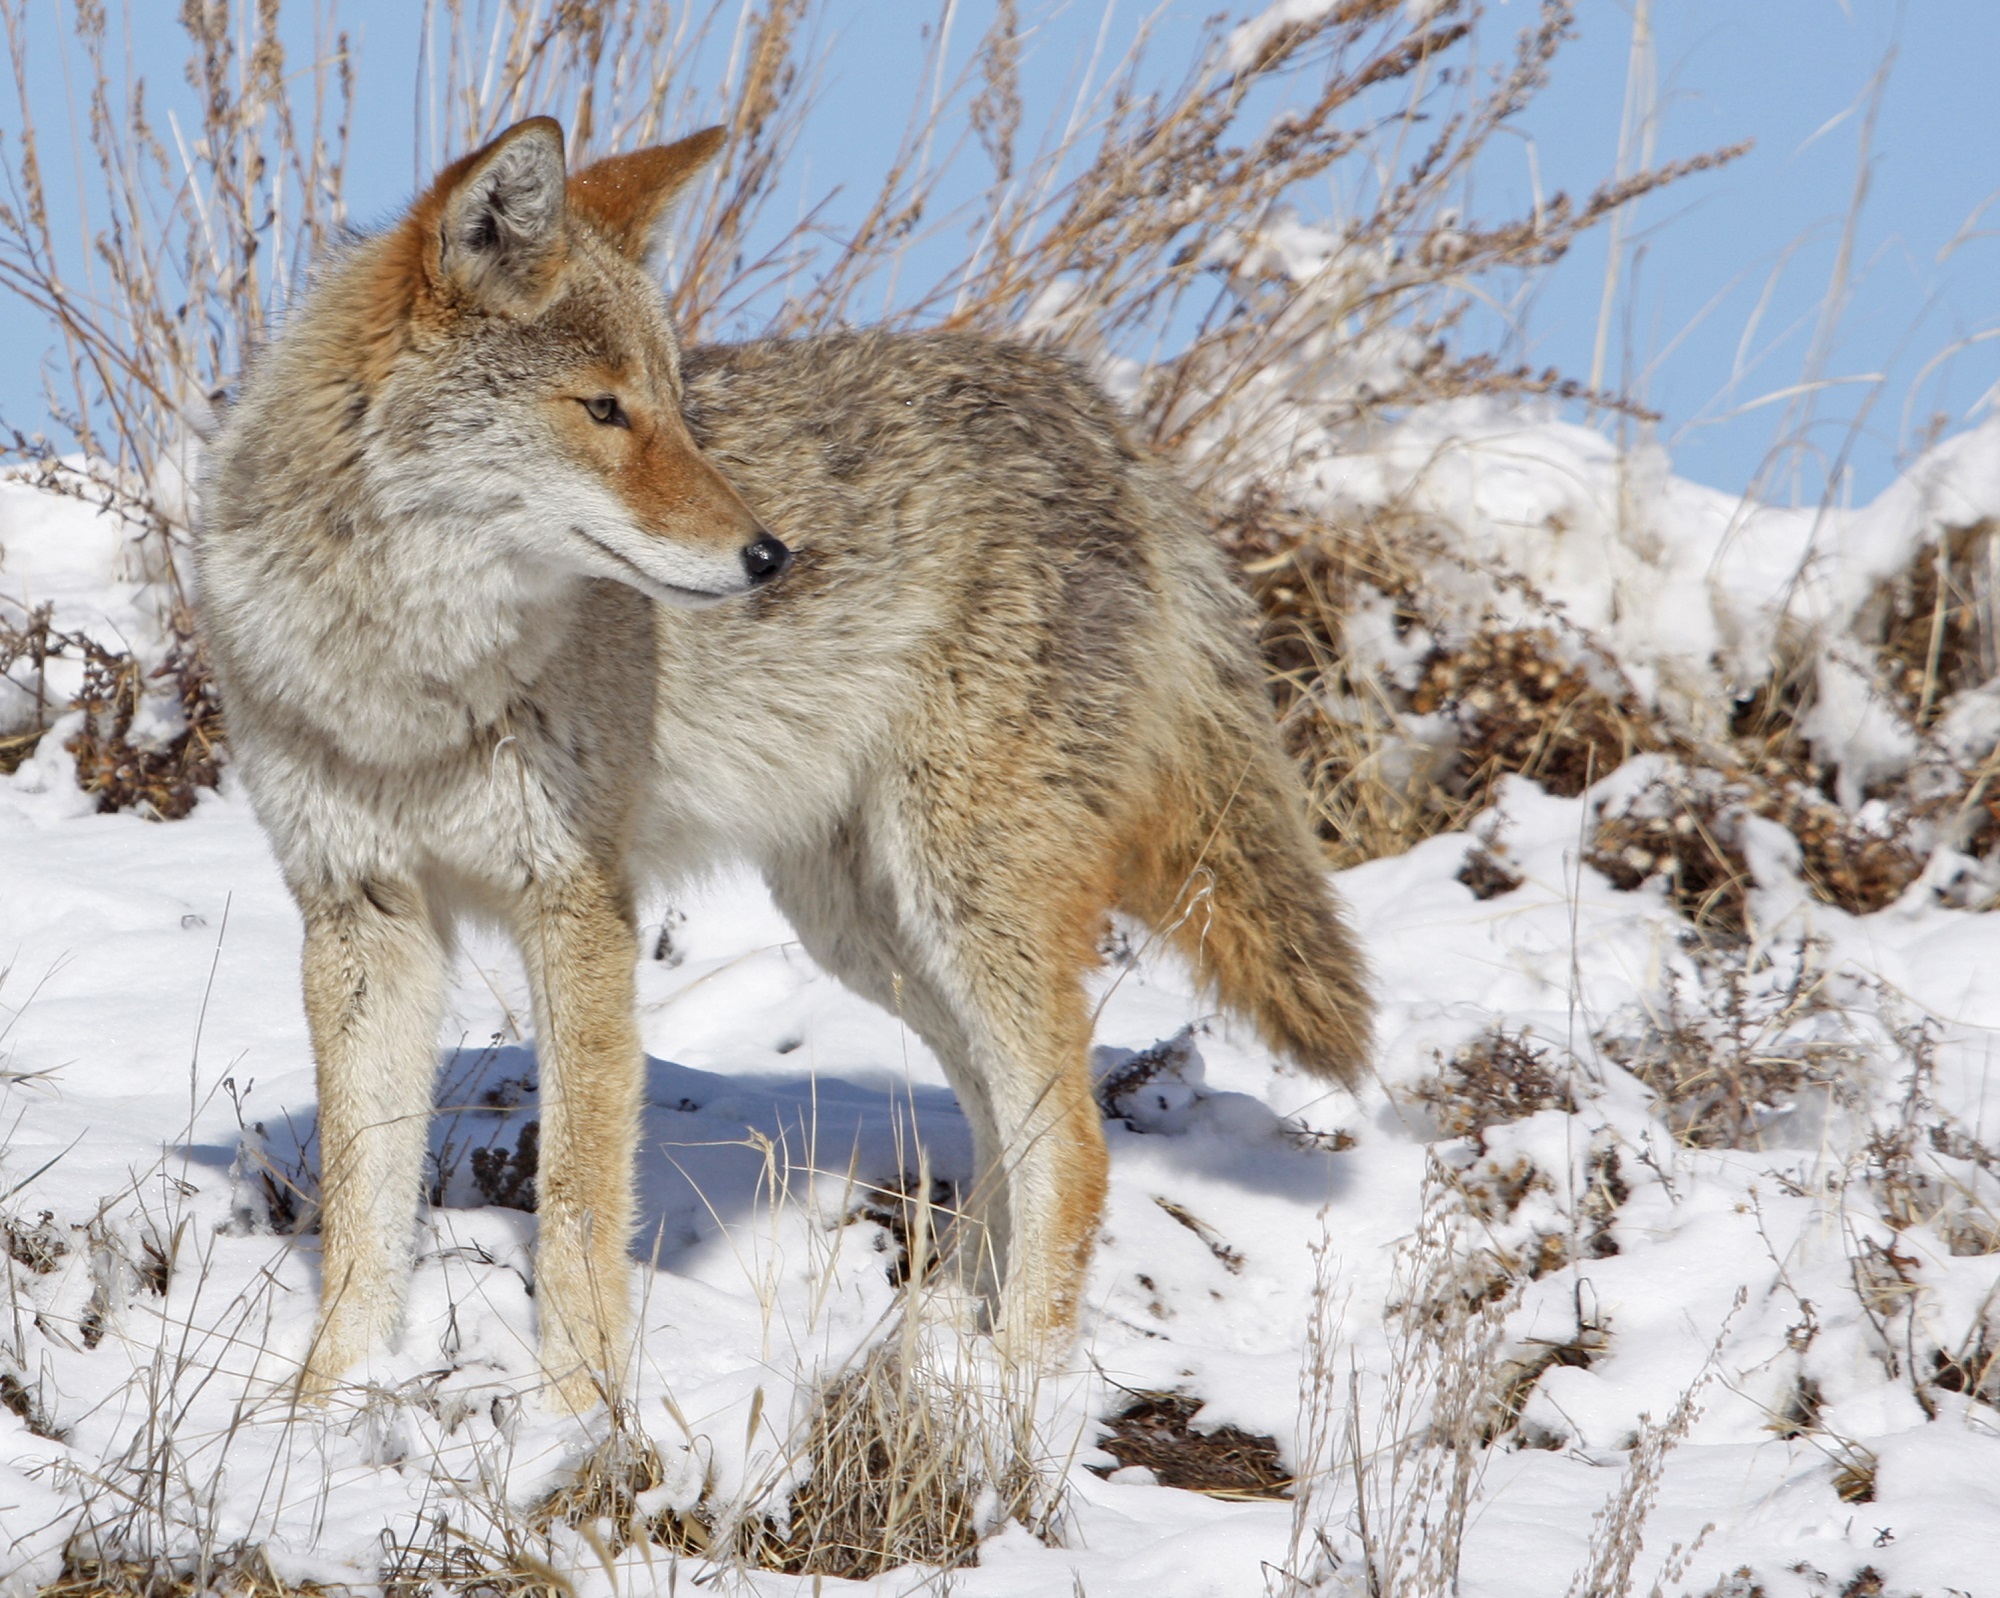
nature, wilderness, snow, winter, looking, wildlife, portrait, mammal, wolf, predator, coyote, fauna, red fox, outdoors, vertebrate, dog like mammal, red wolf, kit fox, saarloos wolfdog, wolfdog, czechoslovakian wolfdog, greenland dog, canis lupus tundrarum